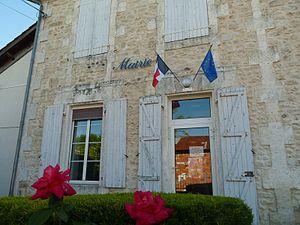
mairie d'Aignes-et-Puypéroux (16), France
Aignes-et-Puypéroux est une ancienne commune du Sud-Ouest de la France, située dans le département de la Charente.